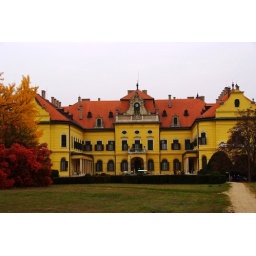
This castle now serves as retirement house in Csongrad County, Southeast Hungary